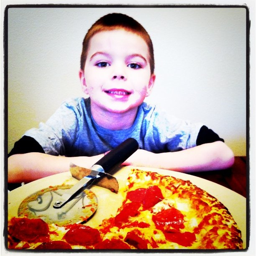
a young boy poses in front of a picture of a pepperoni pizza with a thick crust
A young child sitting in front of a pizza.
a small child sitting in front of a pizza with a cutter in front
A child smiles with a large pepperoni pizza on a tray with a pizza cutter.
A smiling boy sits behind a pizza with one slice missing.